Danielle Smith

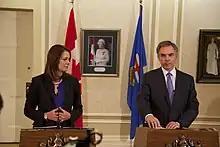
Smith and Jim Prentice announcing that she and eight other Wildrose MLAs would be crossing the floor to join the Progressive Conservatives.

After Redford left politics in the spring of 2014 due to allegations of corruption, the Wildrose party was initially the major beneficiary. But this momentum stalled when former federal cabinet minister Jim Prentice became PC leader and premier. Under Prentice, the PCs swept four by-elections in October. Smith was dealt a second blow at the Wildrose annual general meeting, when an anti-discrimination resolution she strongly supported was voted down while she was out of the room. Smith told CBC News that the defeat of the anti-discrimination resolution led her to consider returning to the PCs.